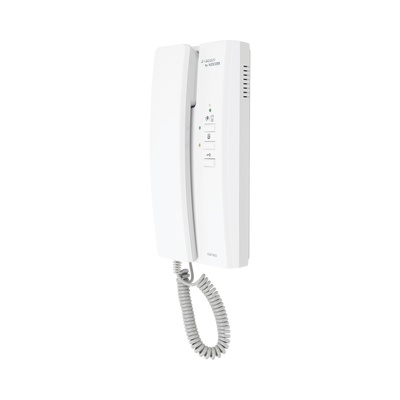
Auricular para sistema KLPD410 y KIP120
Características principales: Compatible con KLPD410 y estacion de guardia KIP120 Uso para interior. Cableado de 5 hilos. Función de apertura de puerta. Sonido electrónico. Características Físicas y Eléctricas: Temperatura de operación de 0 - 50 C Consumo de corriente de 30 mA. Compatible solo con KLPD410 . Montaje de pared. Dimenciones de 92(W) x 210(H) x 57(D) mm 2 Años de Garantía. Características Destacadas: Los sistemas de audioporteros KLPD-410 son muy redituables ya que al ser equipos analógicos es muy sencilla y fiable su instalación, para estos equipos se recomienda usar cable calibre 18 100% cobre de preferencia blindado para tener la mayor distancia y calidad de audio. Cables sugeridos 9274 1119-5501/500 92-70 ACCESS-184/500 Notas - La conexión de los dispositivos es en cascada, no es posible conectar en estrella. - La distancia maxima son 300m desde el frente de calle a el ultimo de los auriculares
Brand: KOCOM
Category: Electronics > Communications > Intercom Accessories > Speaker Units